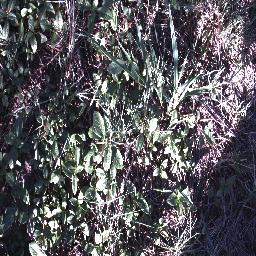
Label: negative